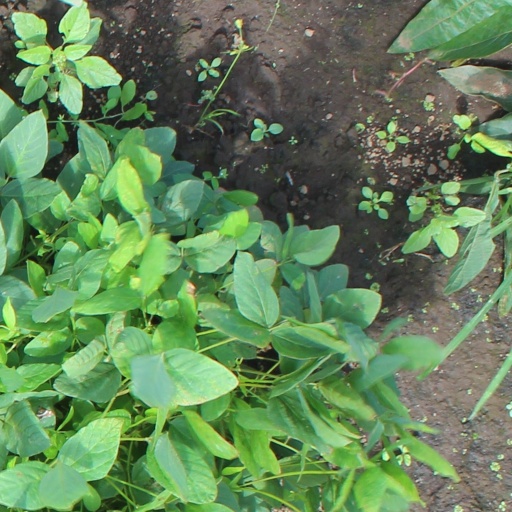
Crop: soybean